Manuela Mena

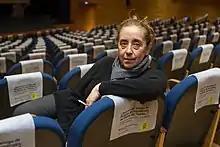

Manuela Beatriz Mena Marqués (born 30 January 1949 in Madrid) is a Spanish art historian and curator of 18th century art at the Museo del Prado. She is considered one of the leading experts on Francisco Goya.